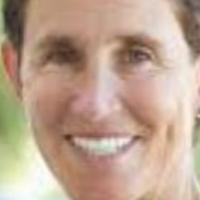
Age group: age 41-55